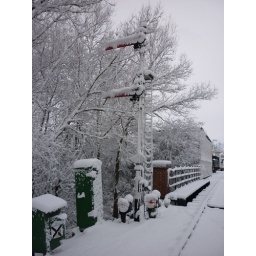
51 signals by river bridge